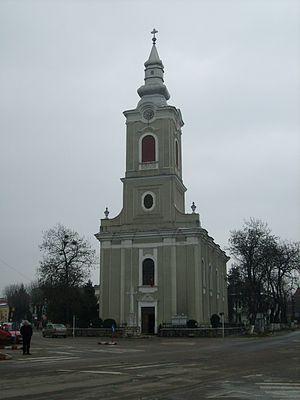
Beiuș est une municipalité roumaine du județ de Bihor, en Transylvanie, dans la province historique de Crișana et dans la région de développement Nord-Ouest.